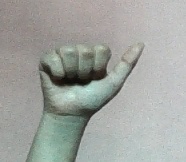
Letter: dhad